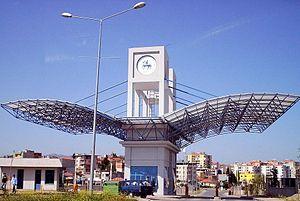
L’université du 9 septembre est une université turque de la ville d'Izmir, fondée en 1982 et organisée en 18 facultés.